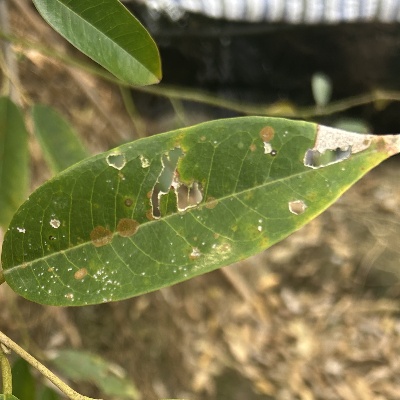
Label: Leaf_Algal